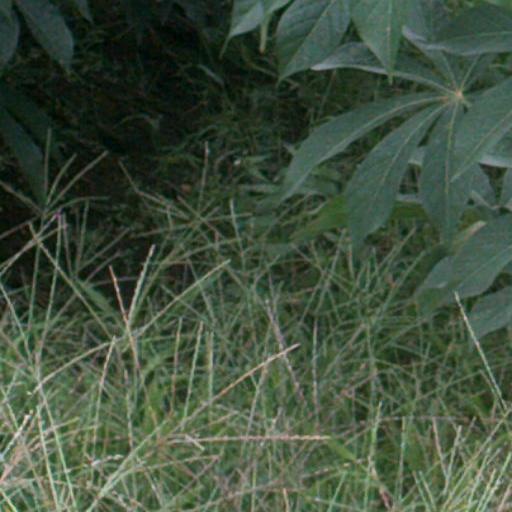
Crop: cassava